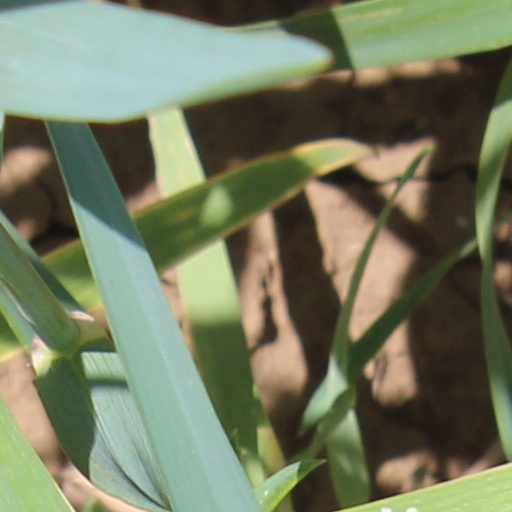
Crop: wheat